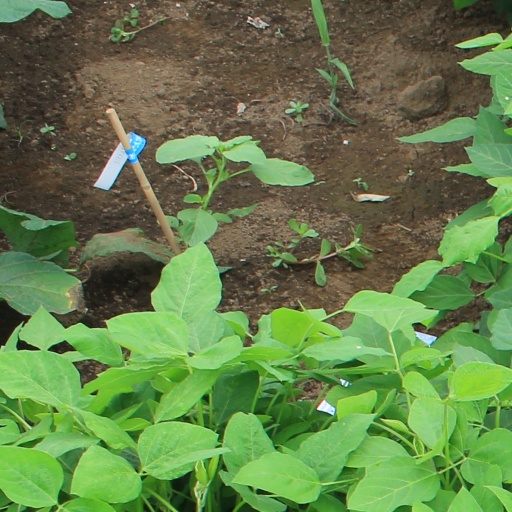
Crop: soybean